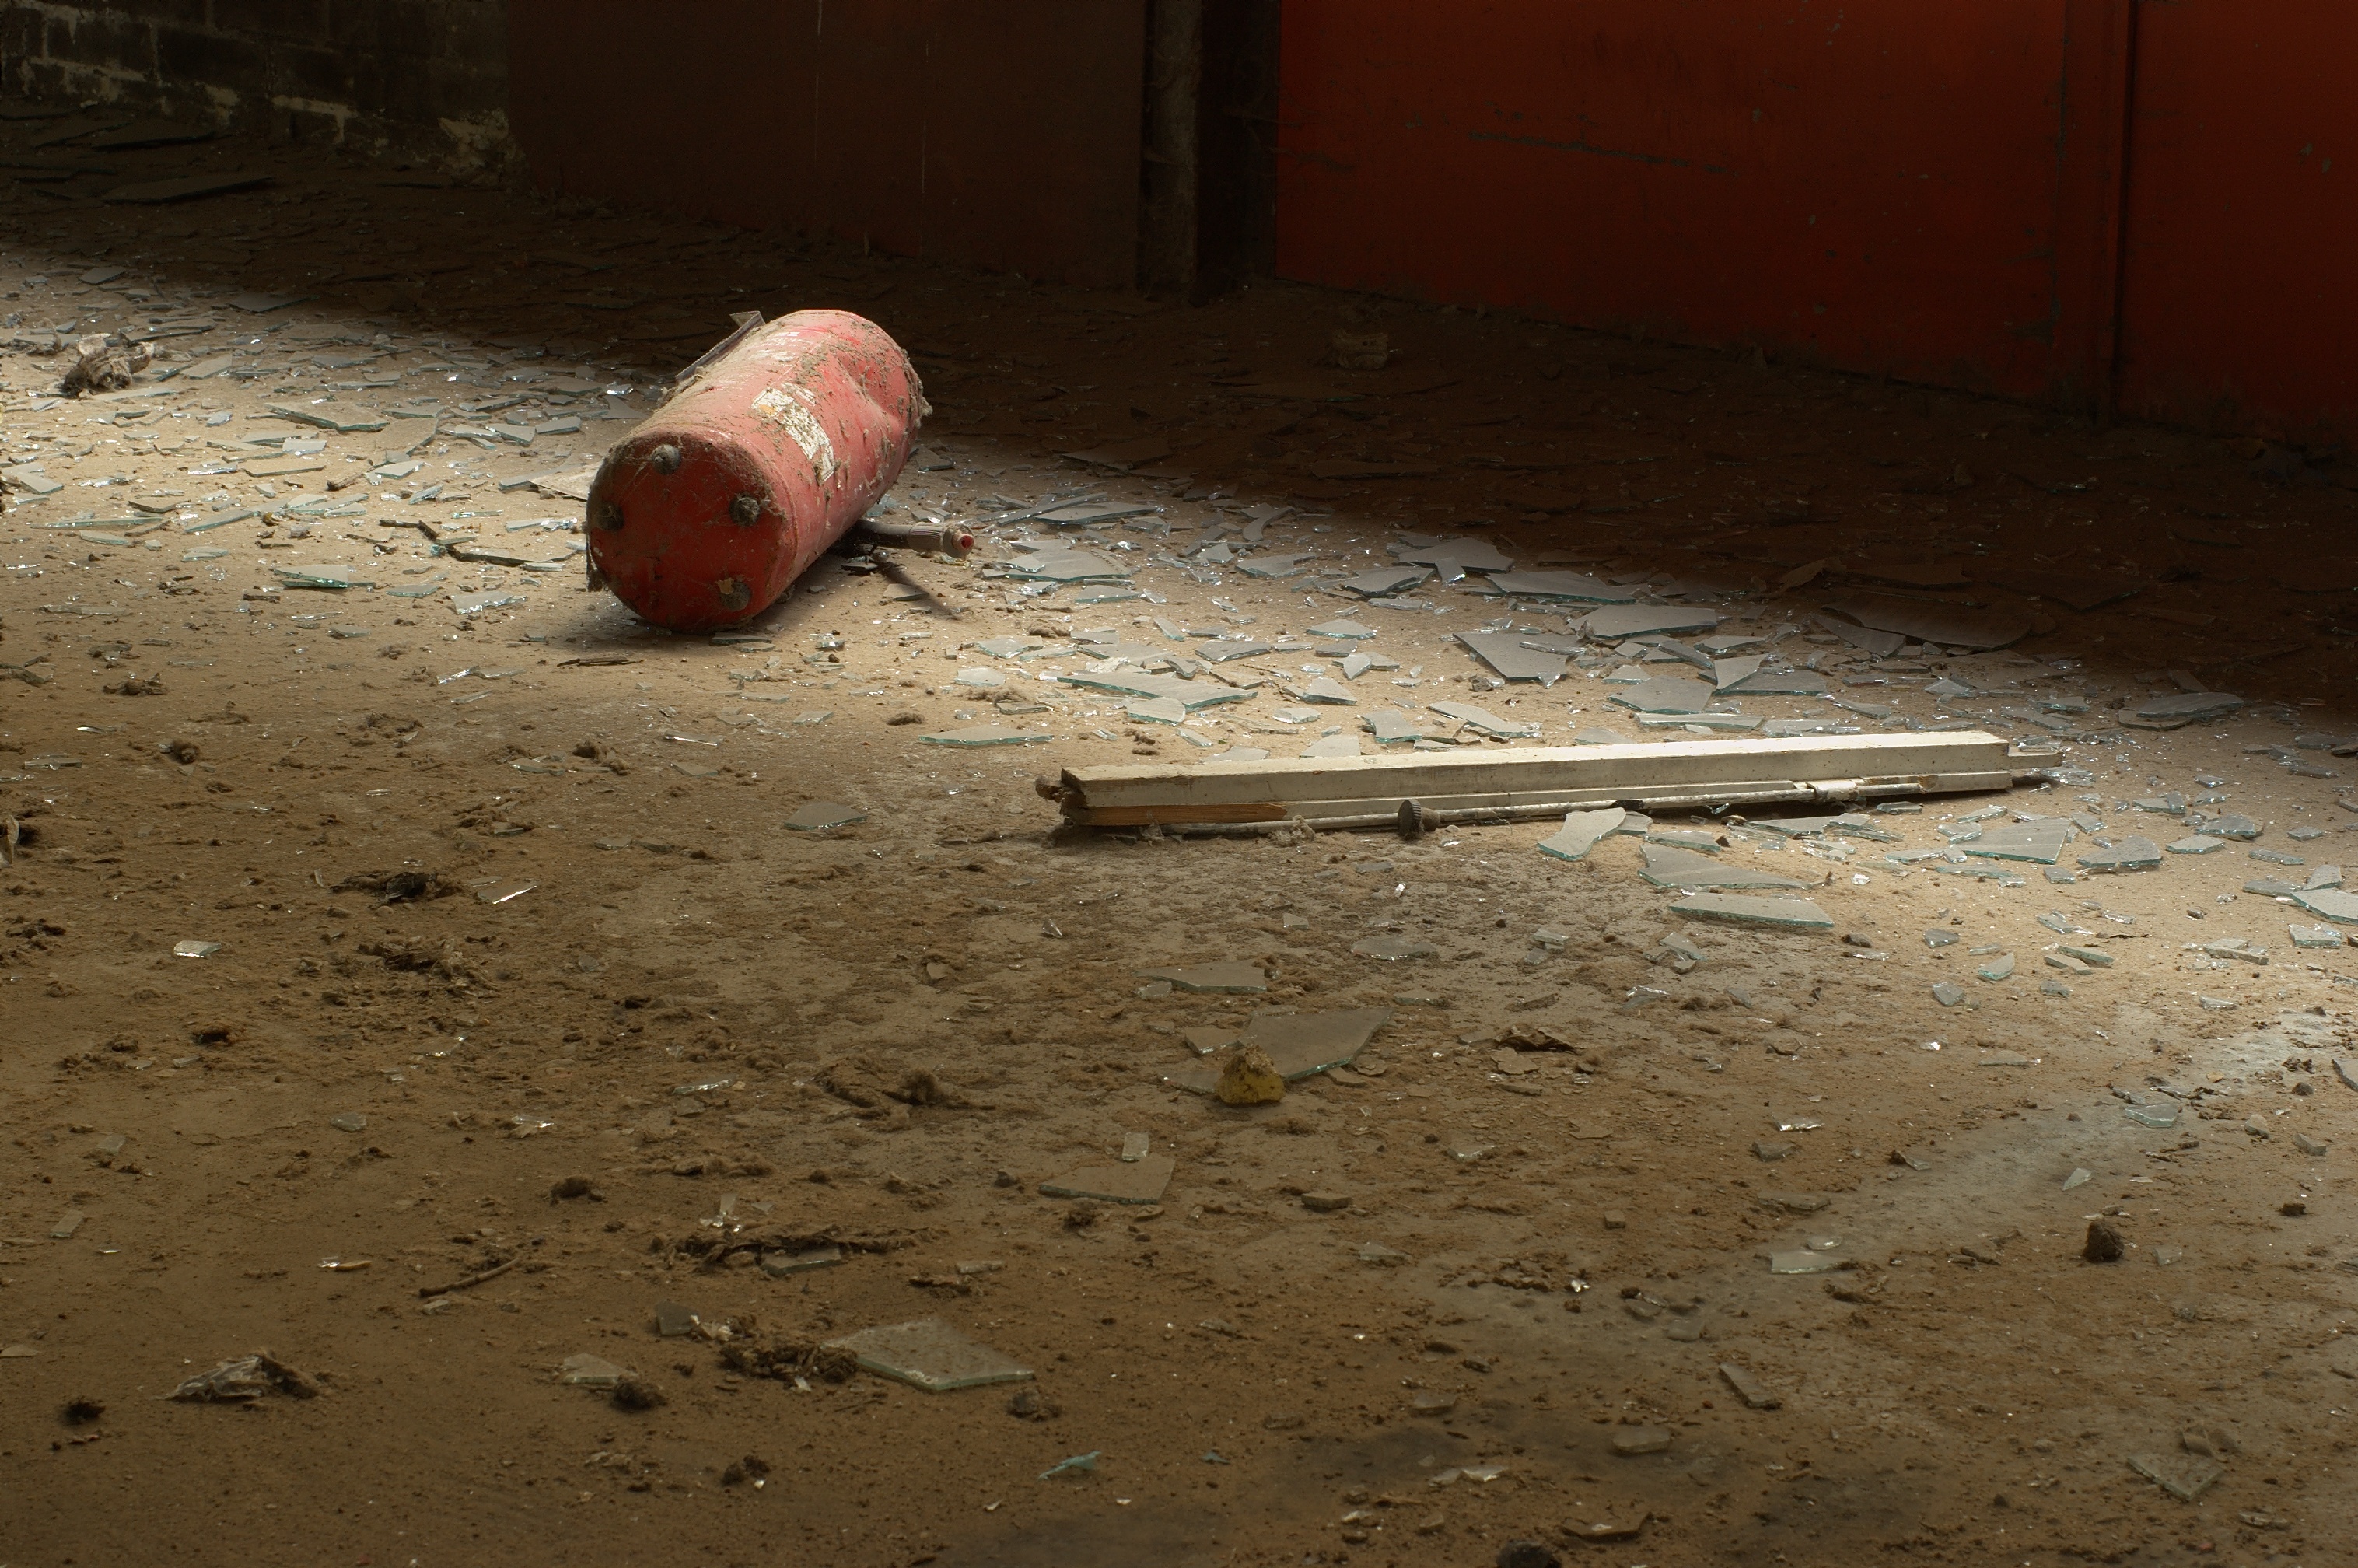
wood, floor, wall, soil, 50mm, rawtherapee, germany, deutschland, berlin, pentax, lenstagged, steffenzahn, derelictbuildings, k100d, justpentax, fa50, fa50mm, smcpentaxfa11450mm, pentaxfa50mm, smcpfa50mmf14, flooring